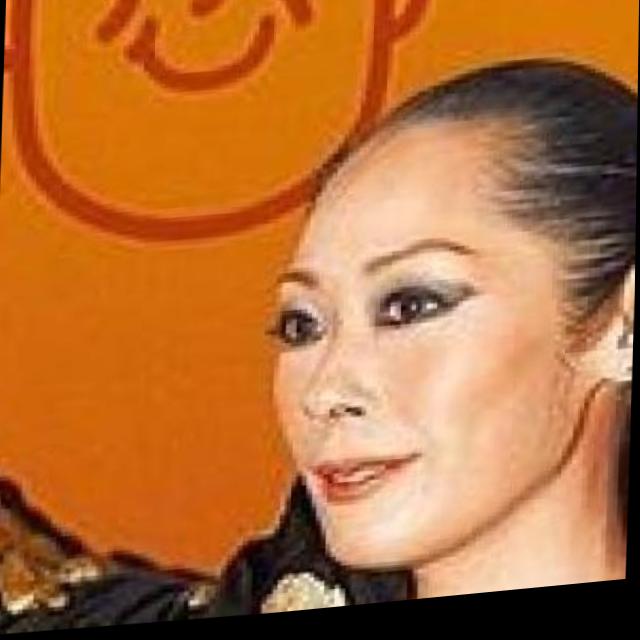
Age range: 45-64